Bel-Air (film)

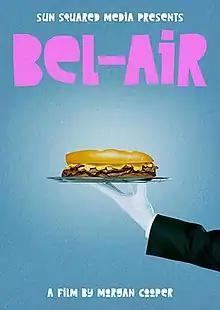
Film poster

Bel-Air is a 2019 short fan film written and directed by Morgan Cooper, based on the 1990s sitcom "The Fresh Prince of Bel-Air". The film serves as a mock trailer for a darker, more dramatic re-imagining of the sitcom. It was uploaded on YouTube on March 10, 2019.